Bell Building (Montgomery, Alabama)

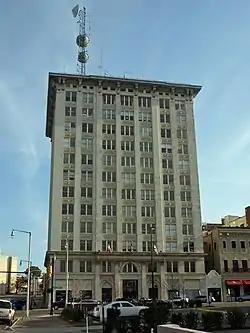

The Bell Building is an office building located in downtown Montgomery, Alabama. It was built in 1907 by local businessman Newton J. Bell, and was the tallest building in Montgomery at the time. It was added to the National Register of Historic Places in 1981. The height of the building is 187 feet.